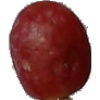
Label: Grape Pink 1